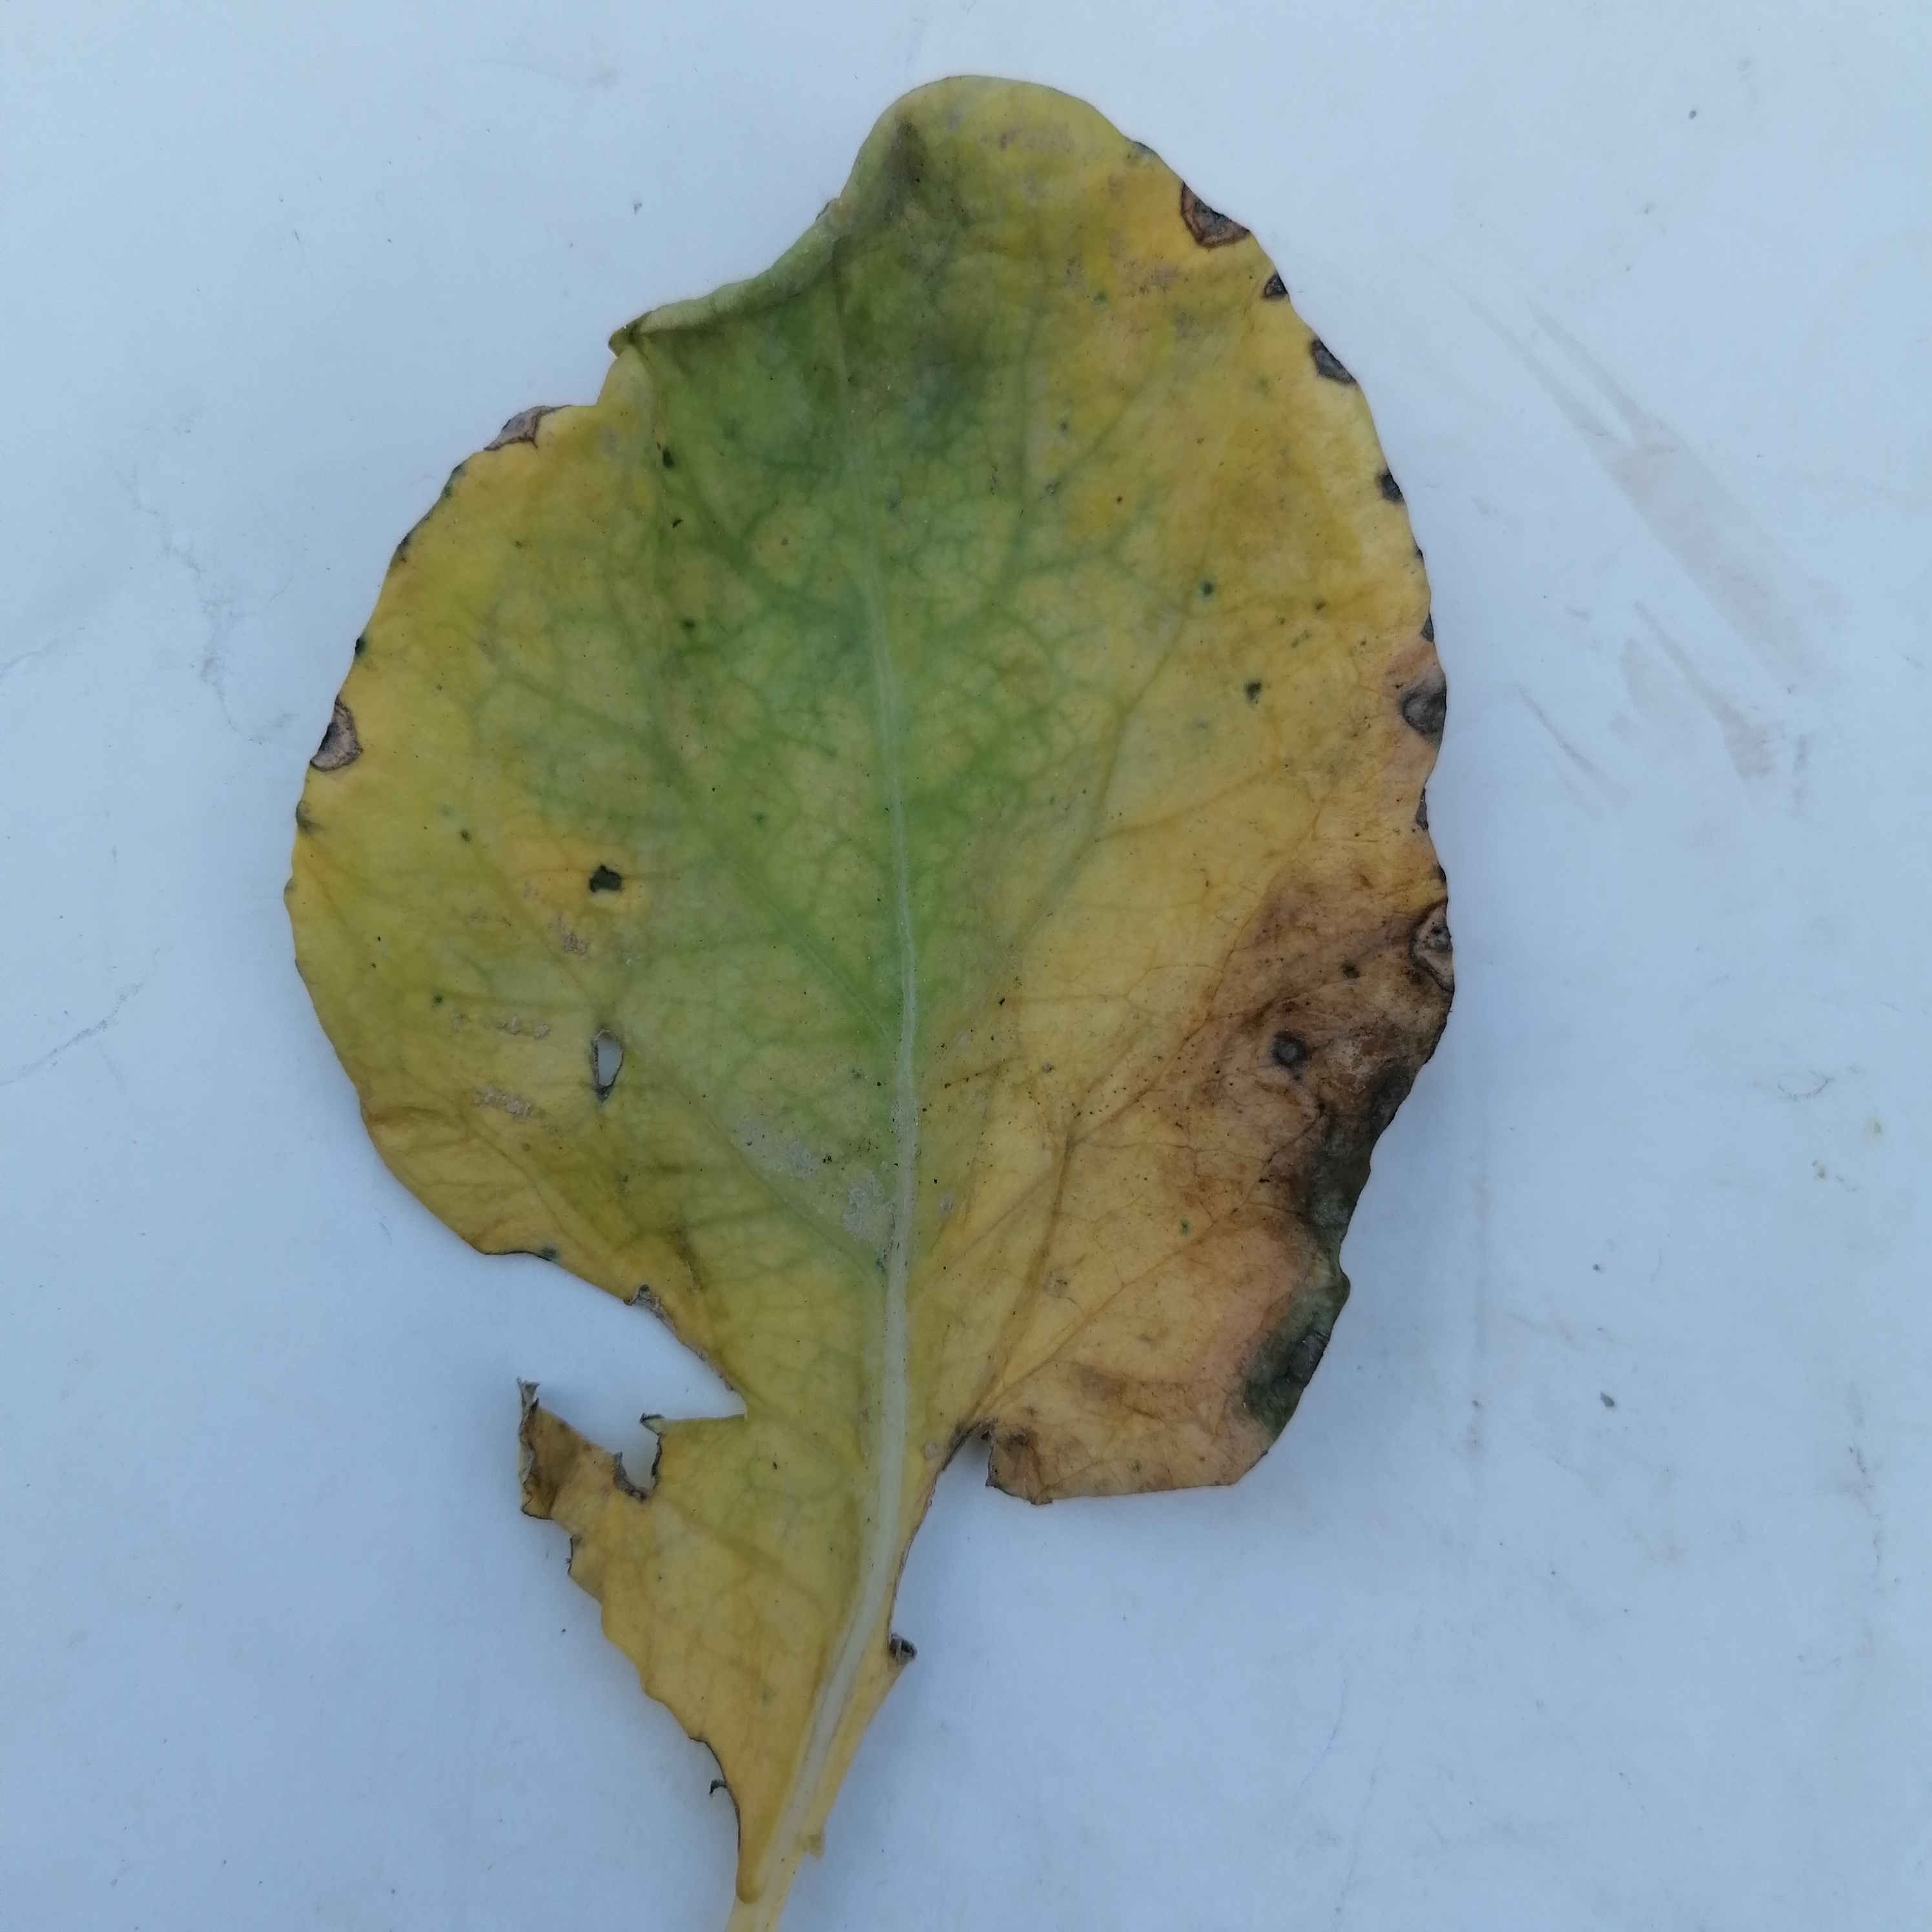
Label: Black Rot